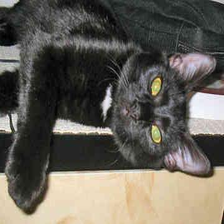
Species: cat
Breed: Bombay